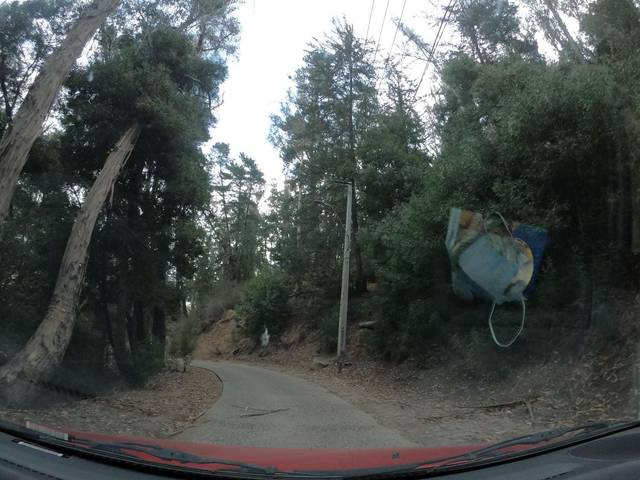
Region: Chile
Coordinates: -35.324, -72.413